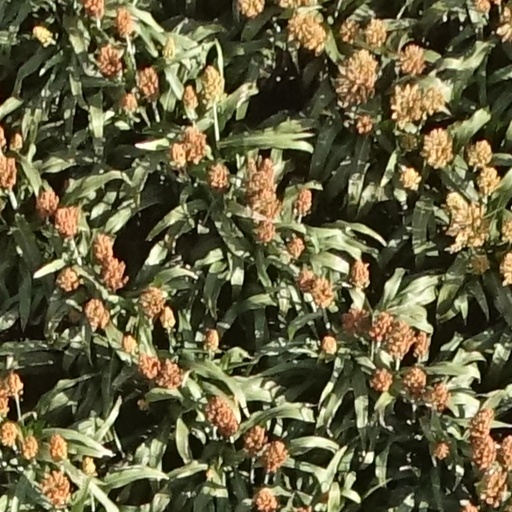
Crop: sorghum